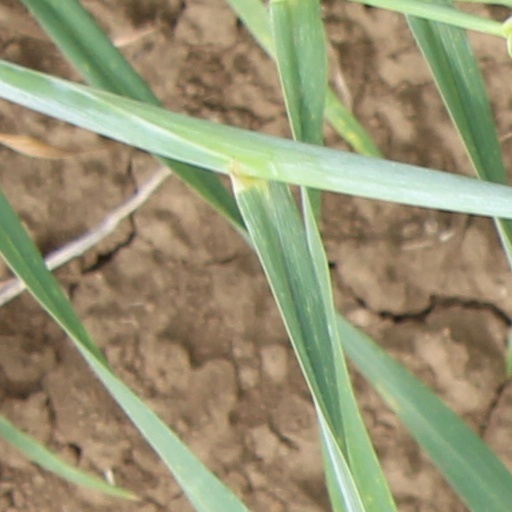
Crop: wheat